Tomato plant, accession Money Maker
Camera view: tilt-top (135 deg); turntable rotation: 30 degrees
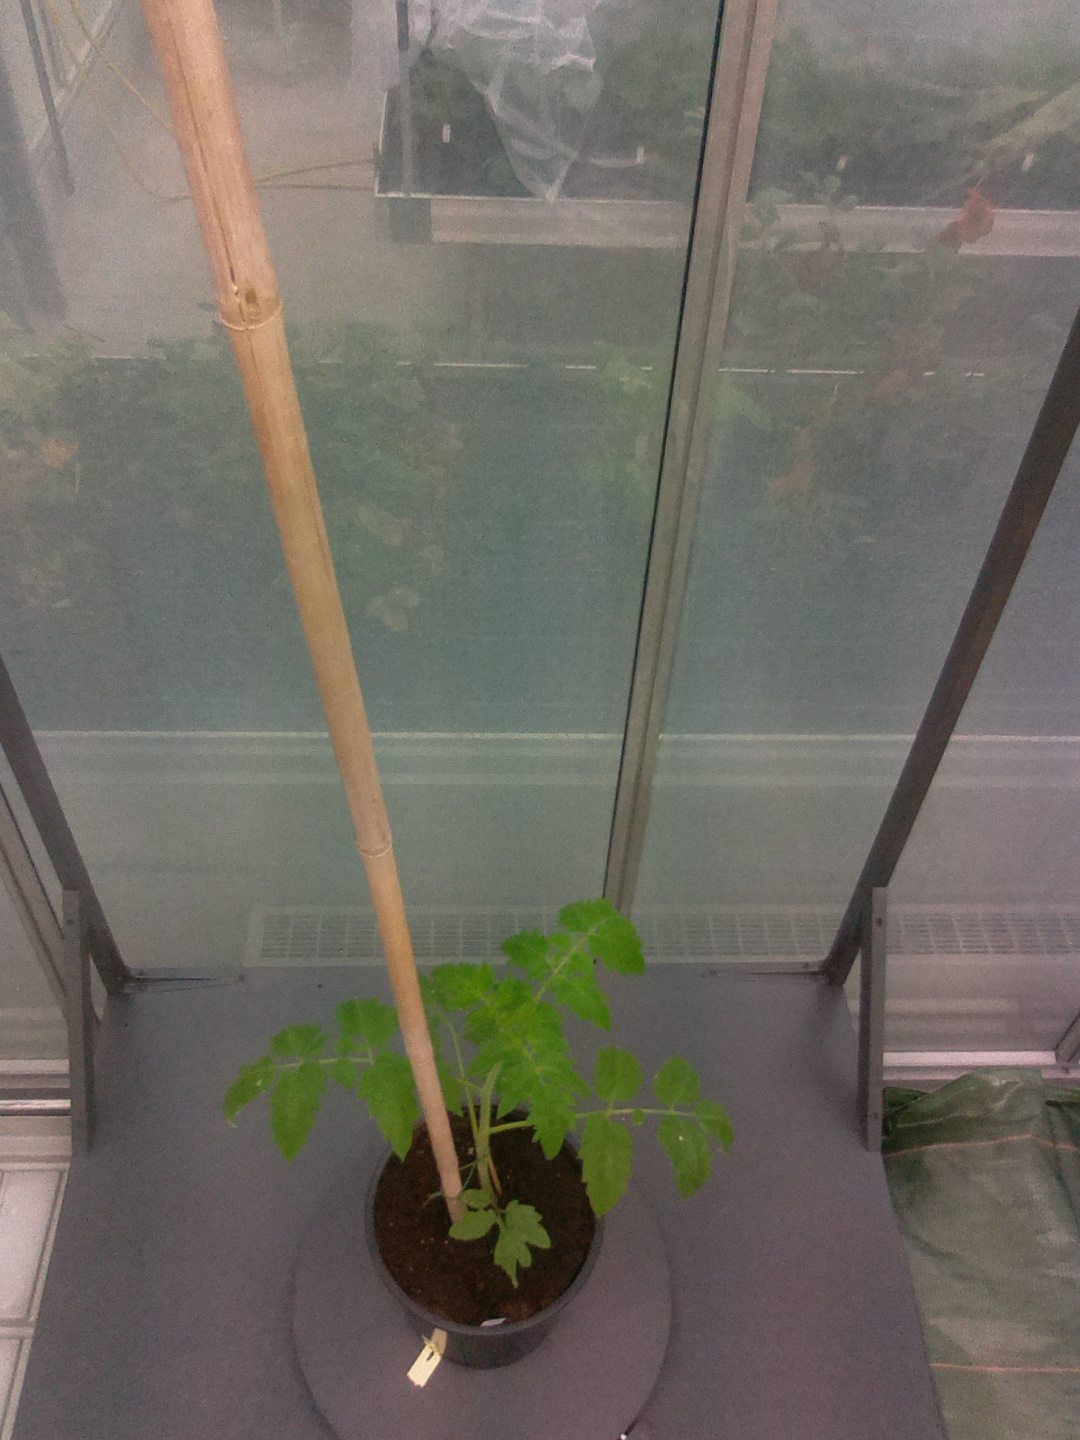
BBCH growth stage 13: 6 of true leaves visible